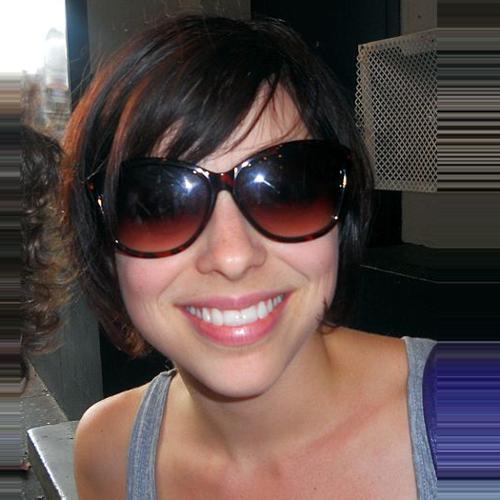
Age: 25